Sumiswald

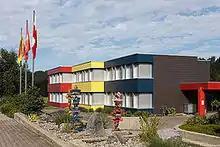
A primary school in Sumiswald

From the , 4,258 or 80.2% belonged to the Swiss Reformed Church, while 227 or 4.3% were Roman Catholic. Of the rest of the population, there were 35 members of an Orthodox church (or about 0.66% of the population), there were 2 individuals (or about 0.04% of the population) who belonged to the Christian Catholic Church, and there were 154 individuals (or about 2.90% of the population) who belonged to another Christian church. There were 142 (or about 2.68% of the population) who were Muslim. There were 2 individuals who were Buddhist, 121 individuals who were Hindu and 3 individuals who belonged to another church. 159 (or about 3.00% of the population) belonged to no church, are agnostic or atheist, and 204 individuals (or about 3.84% of the population) did not answer the question.